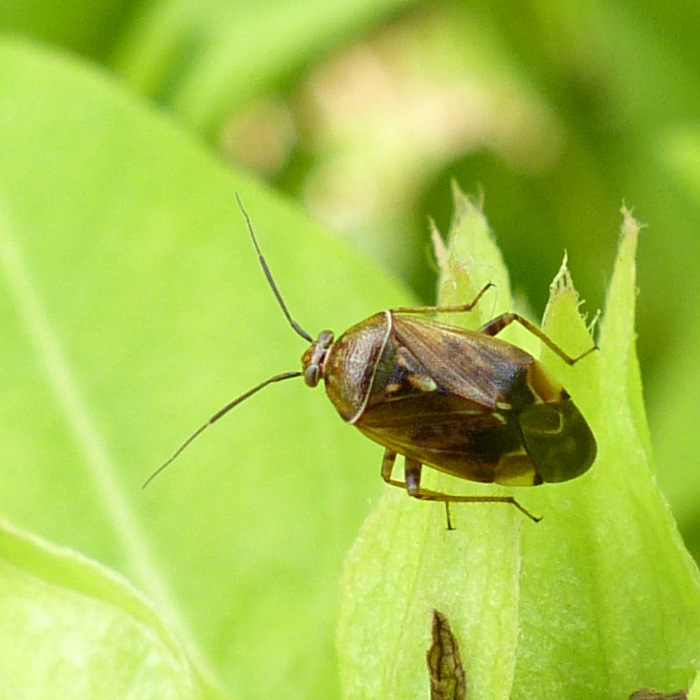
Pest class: lygus_bug